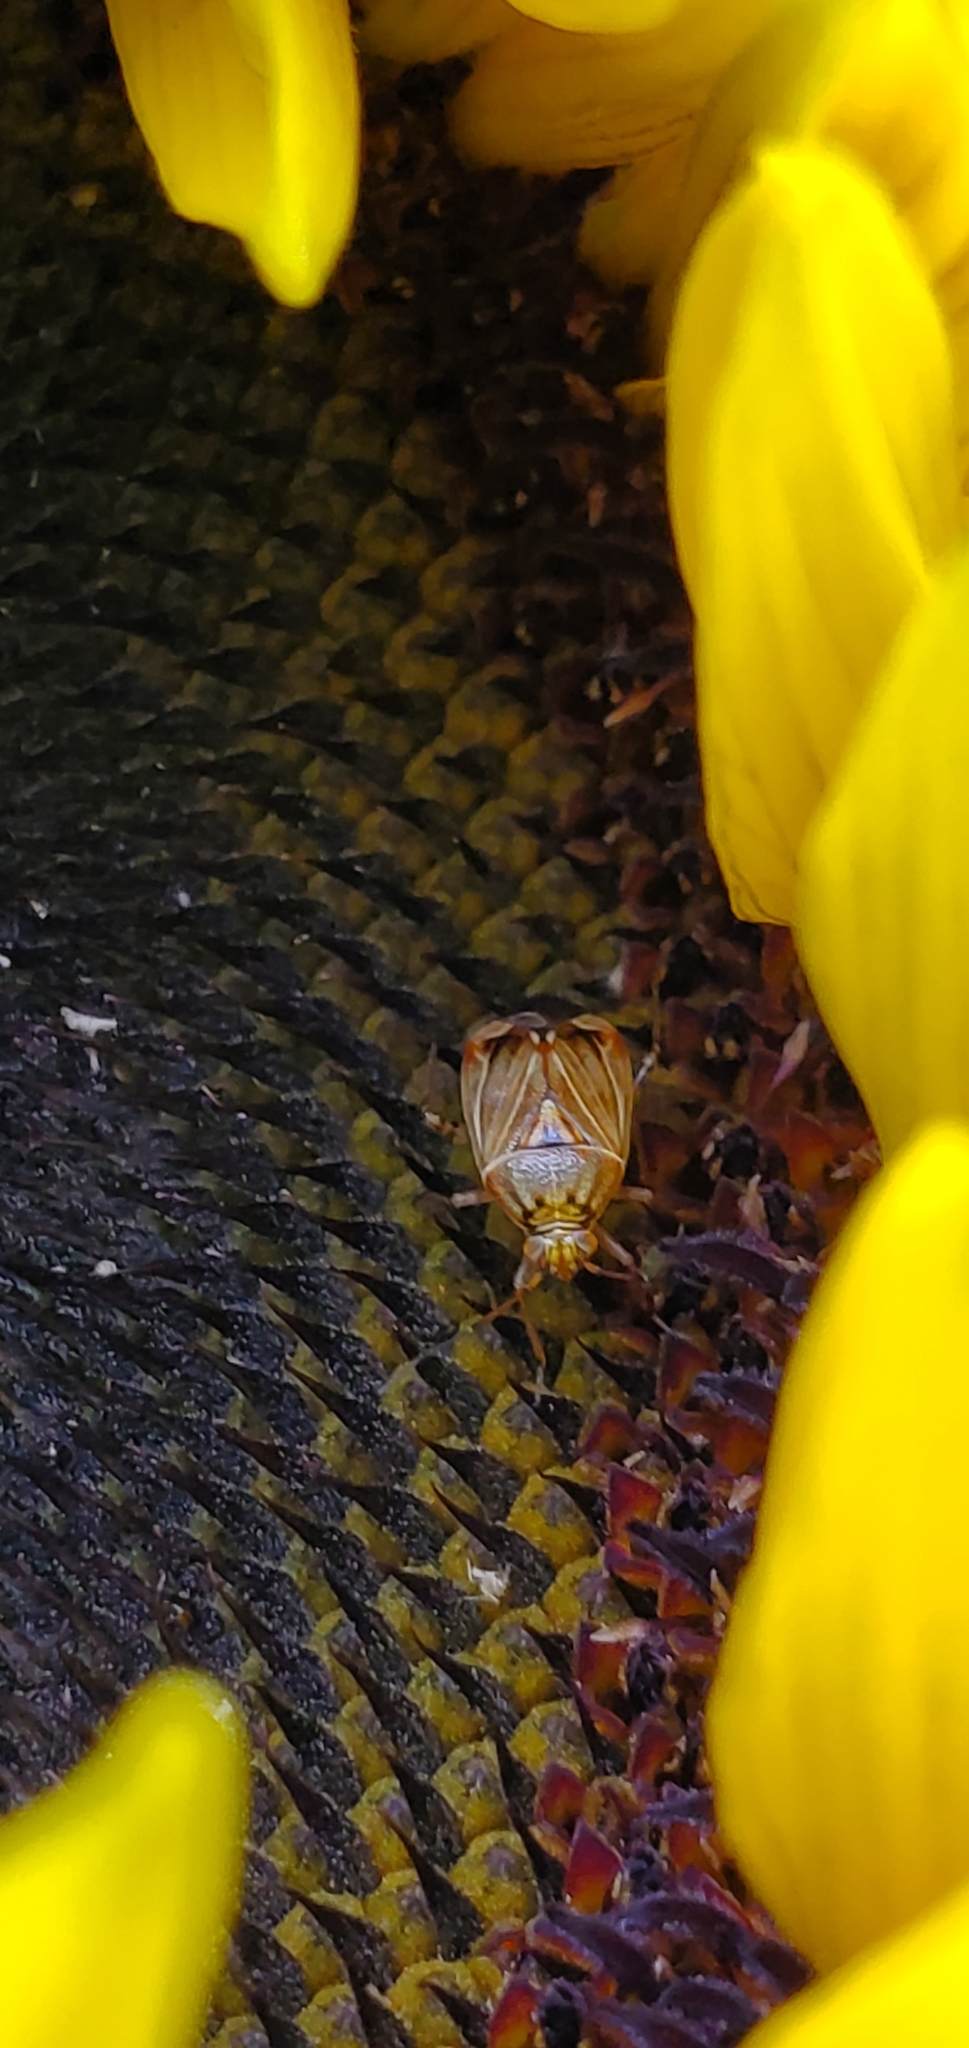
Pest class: lygus_bug